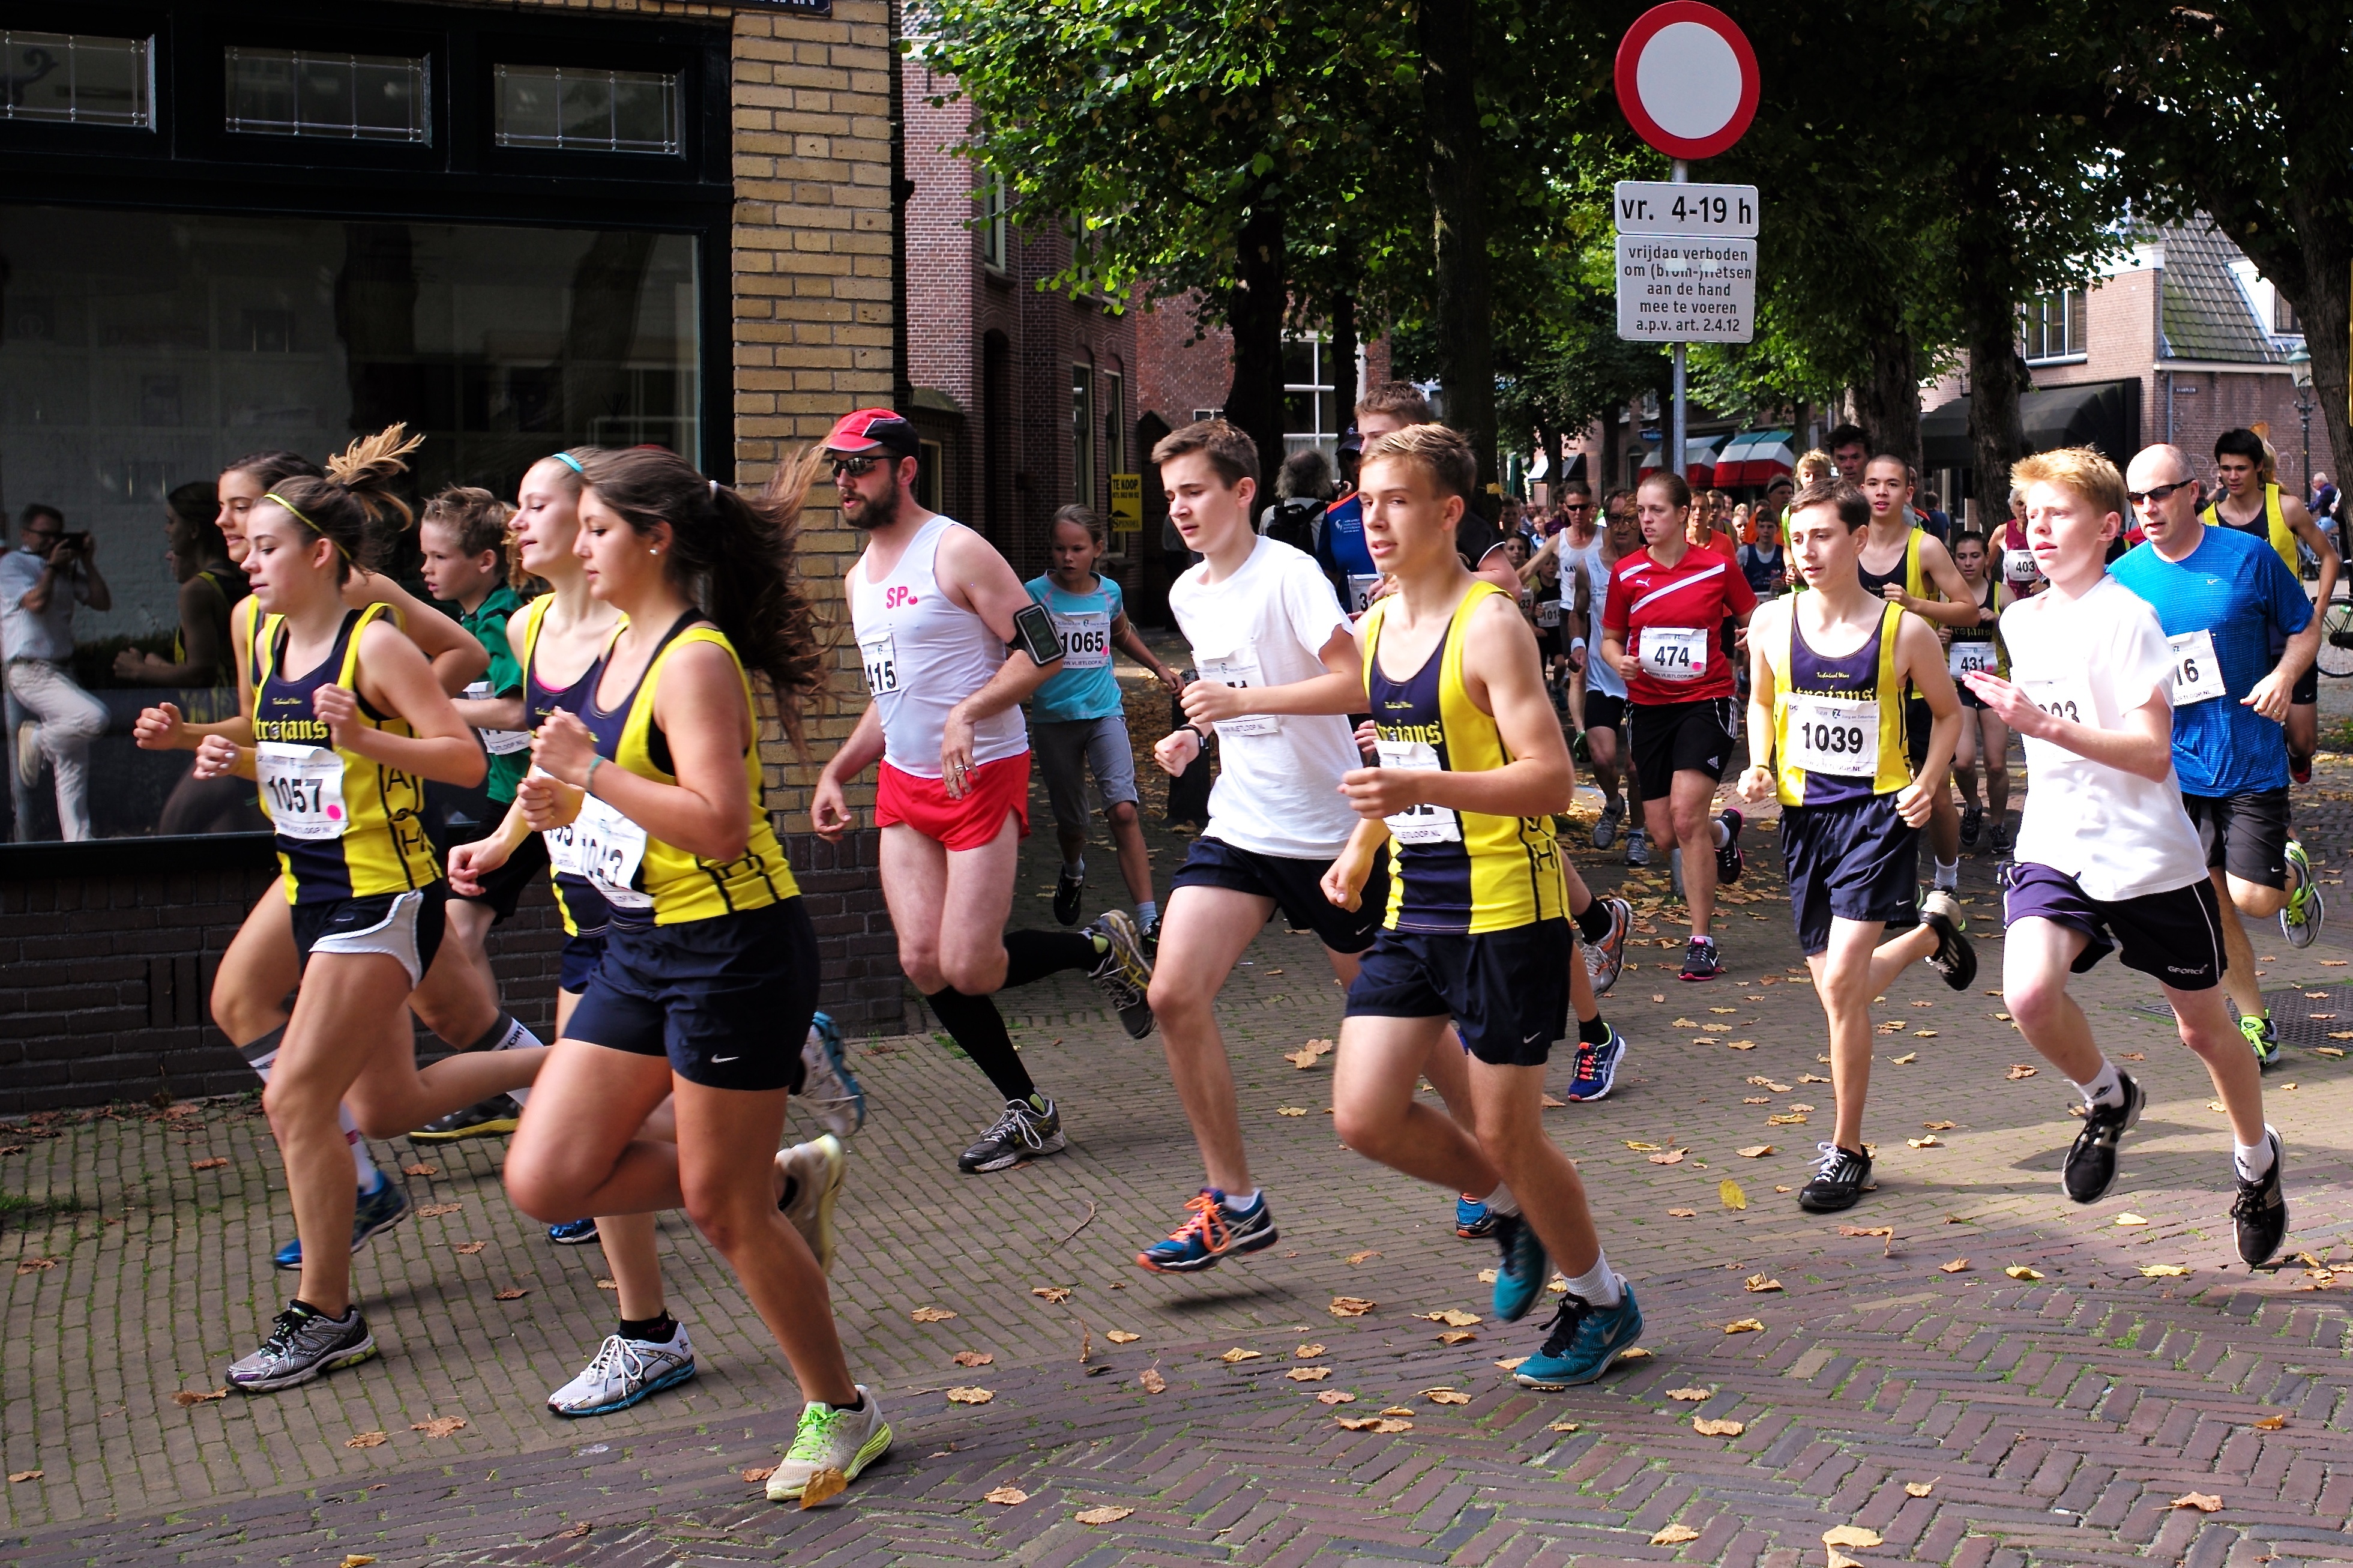
person, sport, running, country, recreation, high, runner, cross, race, holland, hague, netherlands, girls, marathon, m, american, team, sports, boys, school, runners, 28, f2, endurance, junior, leica, 240, summicron, voorschoten, varsity, athletics, xc, atheltics, vlietloop, physical exercise, outdoor recreation, human action, individual sports, duathlon, track and field athletics, long distance running, cross country running, half marathon